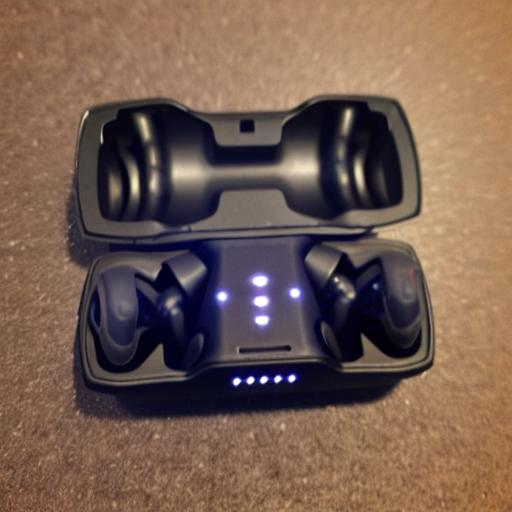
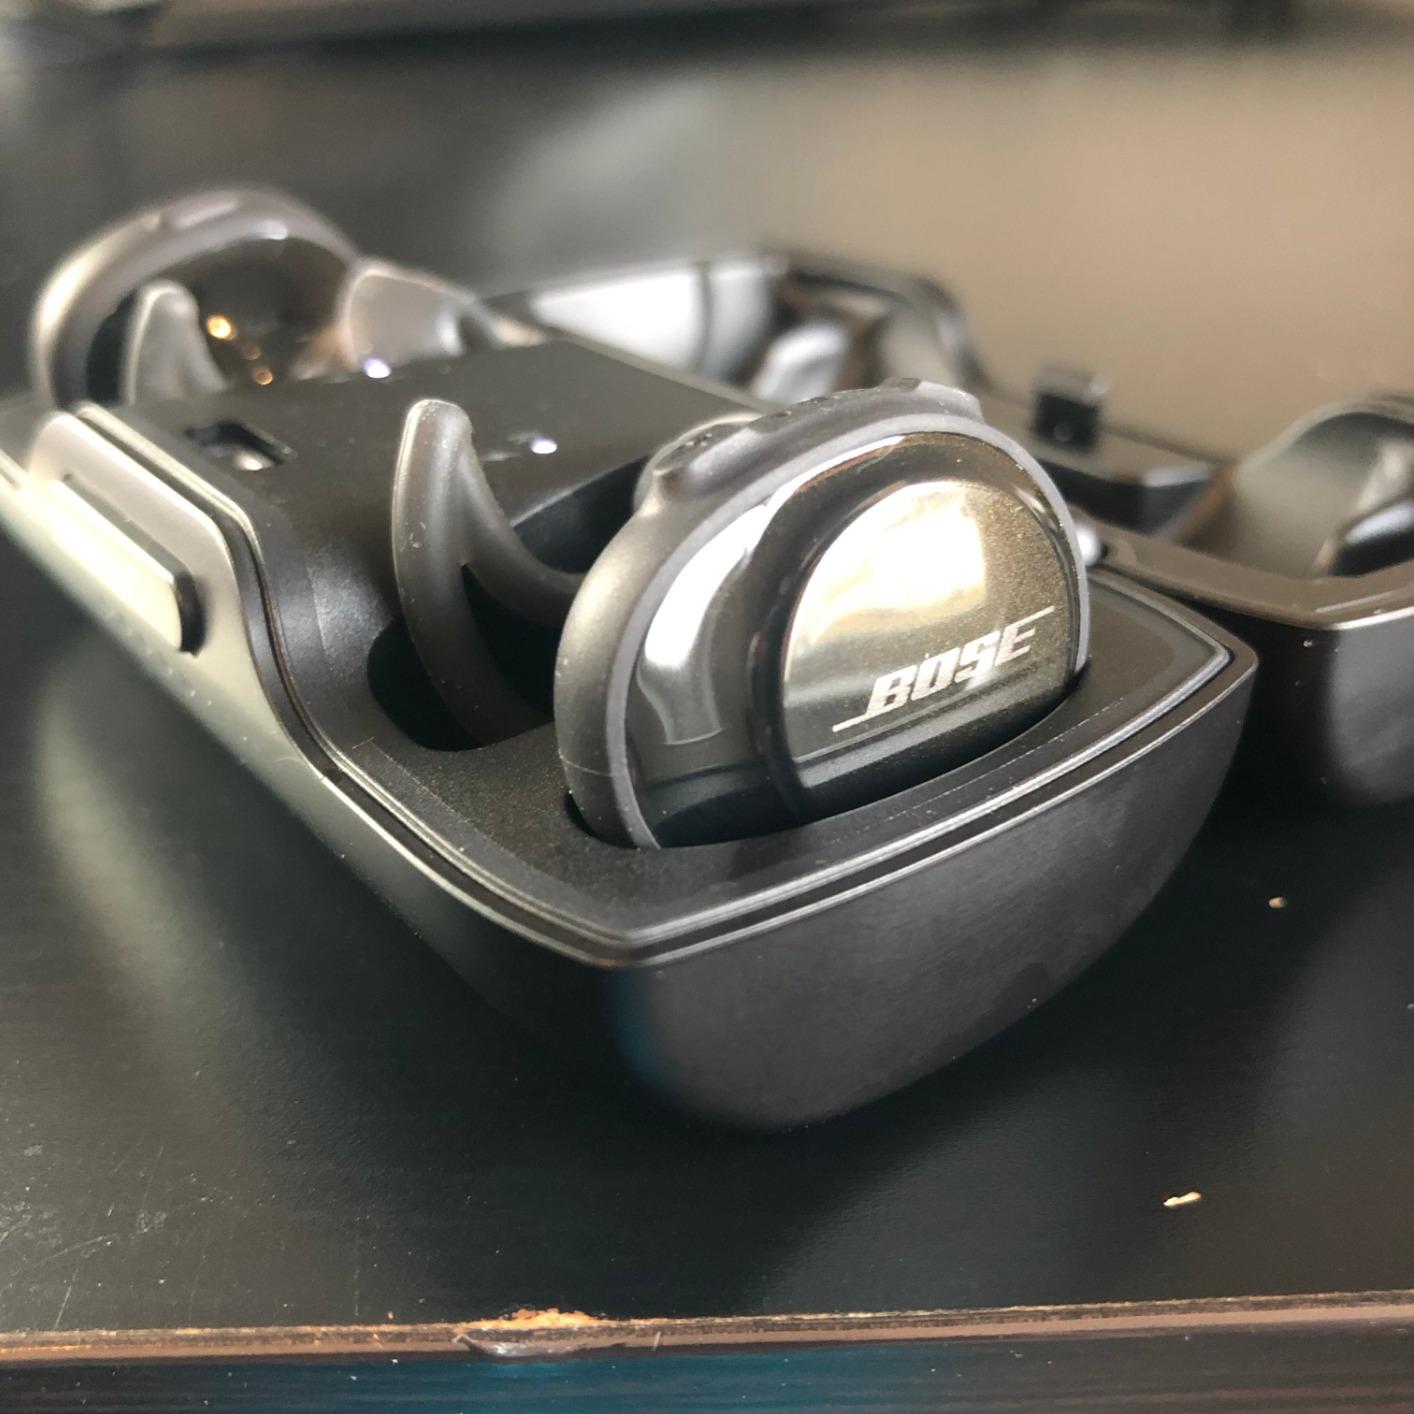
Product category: earbuds
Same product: no